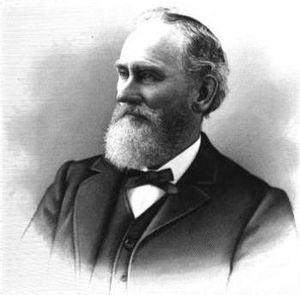
Arthur Armstrong Denny est l'un des fondateurs de Seattle, dans l'État de Washington, le leader des pionniers du Groupe Denny, puis le citoyen le plus riche de la ville et un membre du conseil législatif du Territoire de Washington durant 9 mandatures. Il a donné son nom à Denny Hill, une ancienne colline de Seattle, aplanie au cours d'une série de projets d'infrastructure entre la fin des années 1890 et le début des années 1940, et dont l'ancien site correspond aujourd'hui au quartier de Denny Regrade. En revanche, Denny Way n'a pas été baptisé en son honneur mais en celui de son jeune frère David Denny.